National Register of Historic Places listings in Greenville, South Carolina

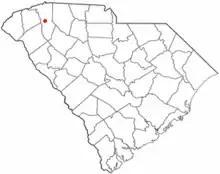
Location of Greenville in South Carolina

This is intended to be a complete list of the properties and districts on the National Register of Historic Places in Greenville, South Carolina, United States. The locations of National Register properties and districts for which the latitude and longitude coordinates are included below, may be seen in a map.